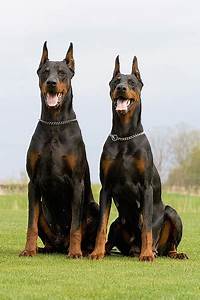
Label: cane